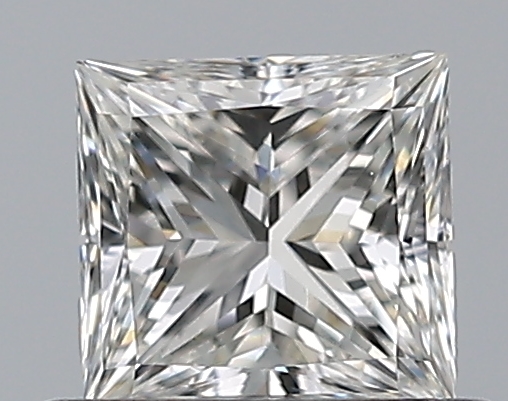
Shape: princess
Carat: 0.51
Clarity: VS2
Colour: H
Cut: VG
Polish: EX
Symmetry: GD
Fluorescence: F
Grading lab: GIA
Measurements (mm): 4.47 x 4.34 x 3.28